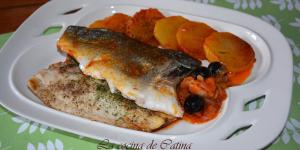
dorada estofada